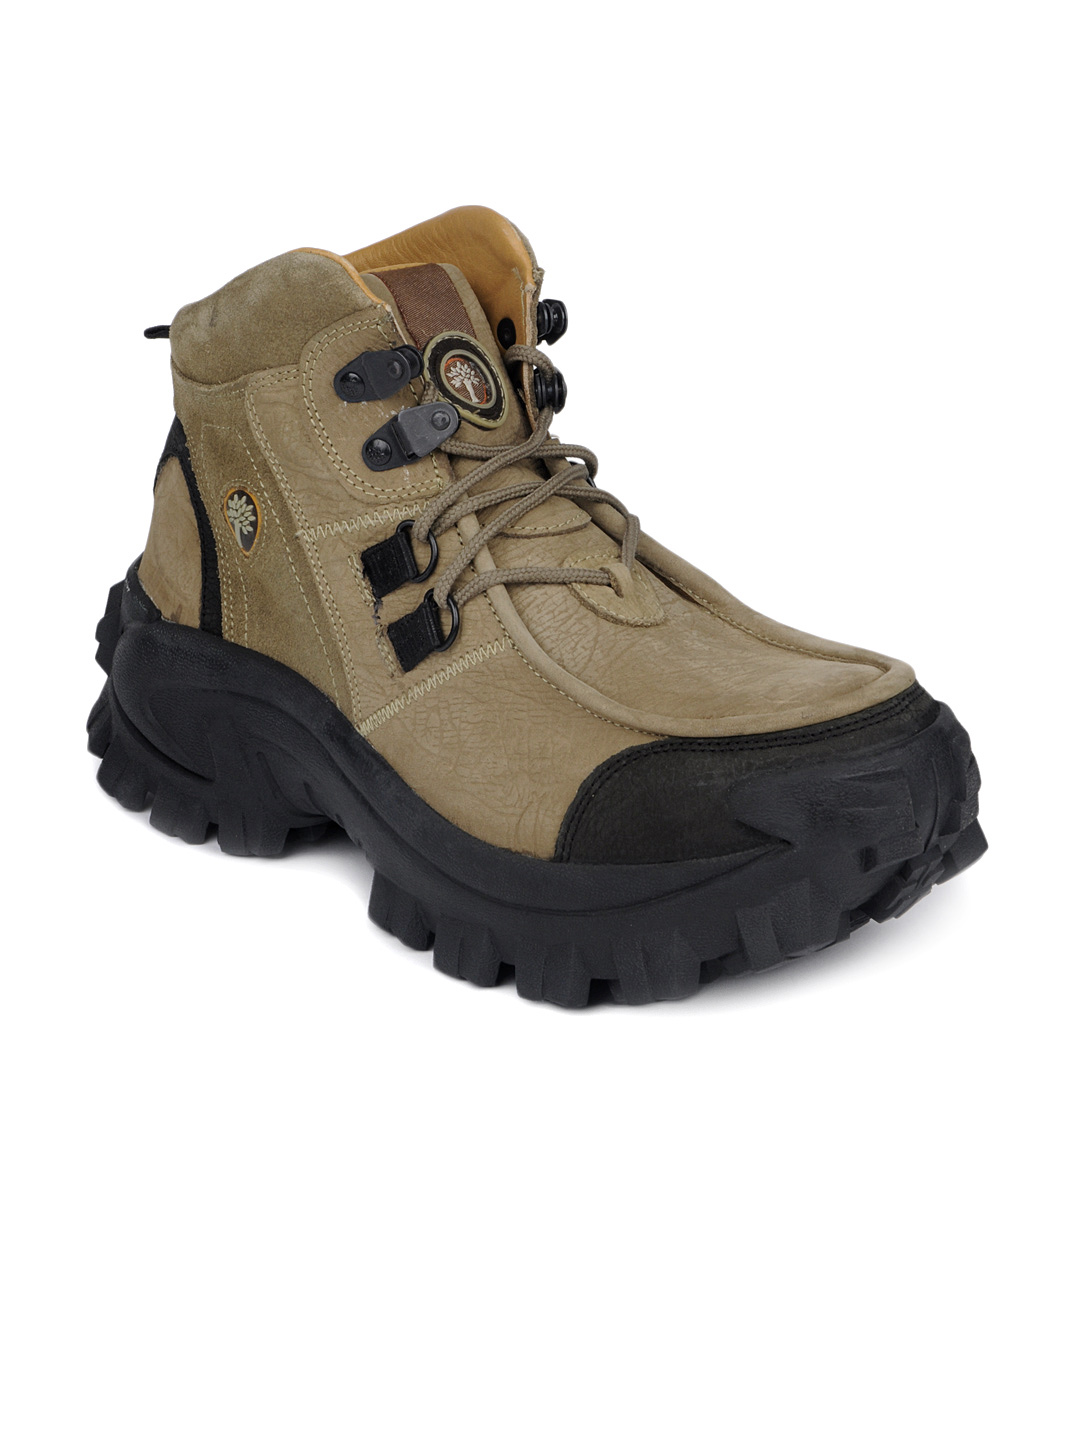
Woodland Men Khaki Shoes
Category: Footwear / Shoes / Casual Shoes
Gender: Men
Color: Khaki
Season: Summer 2016
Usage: Casual